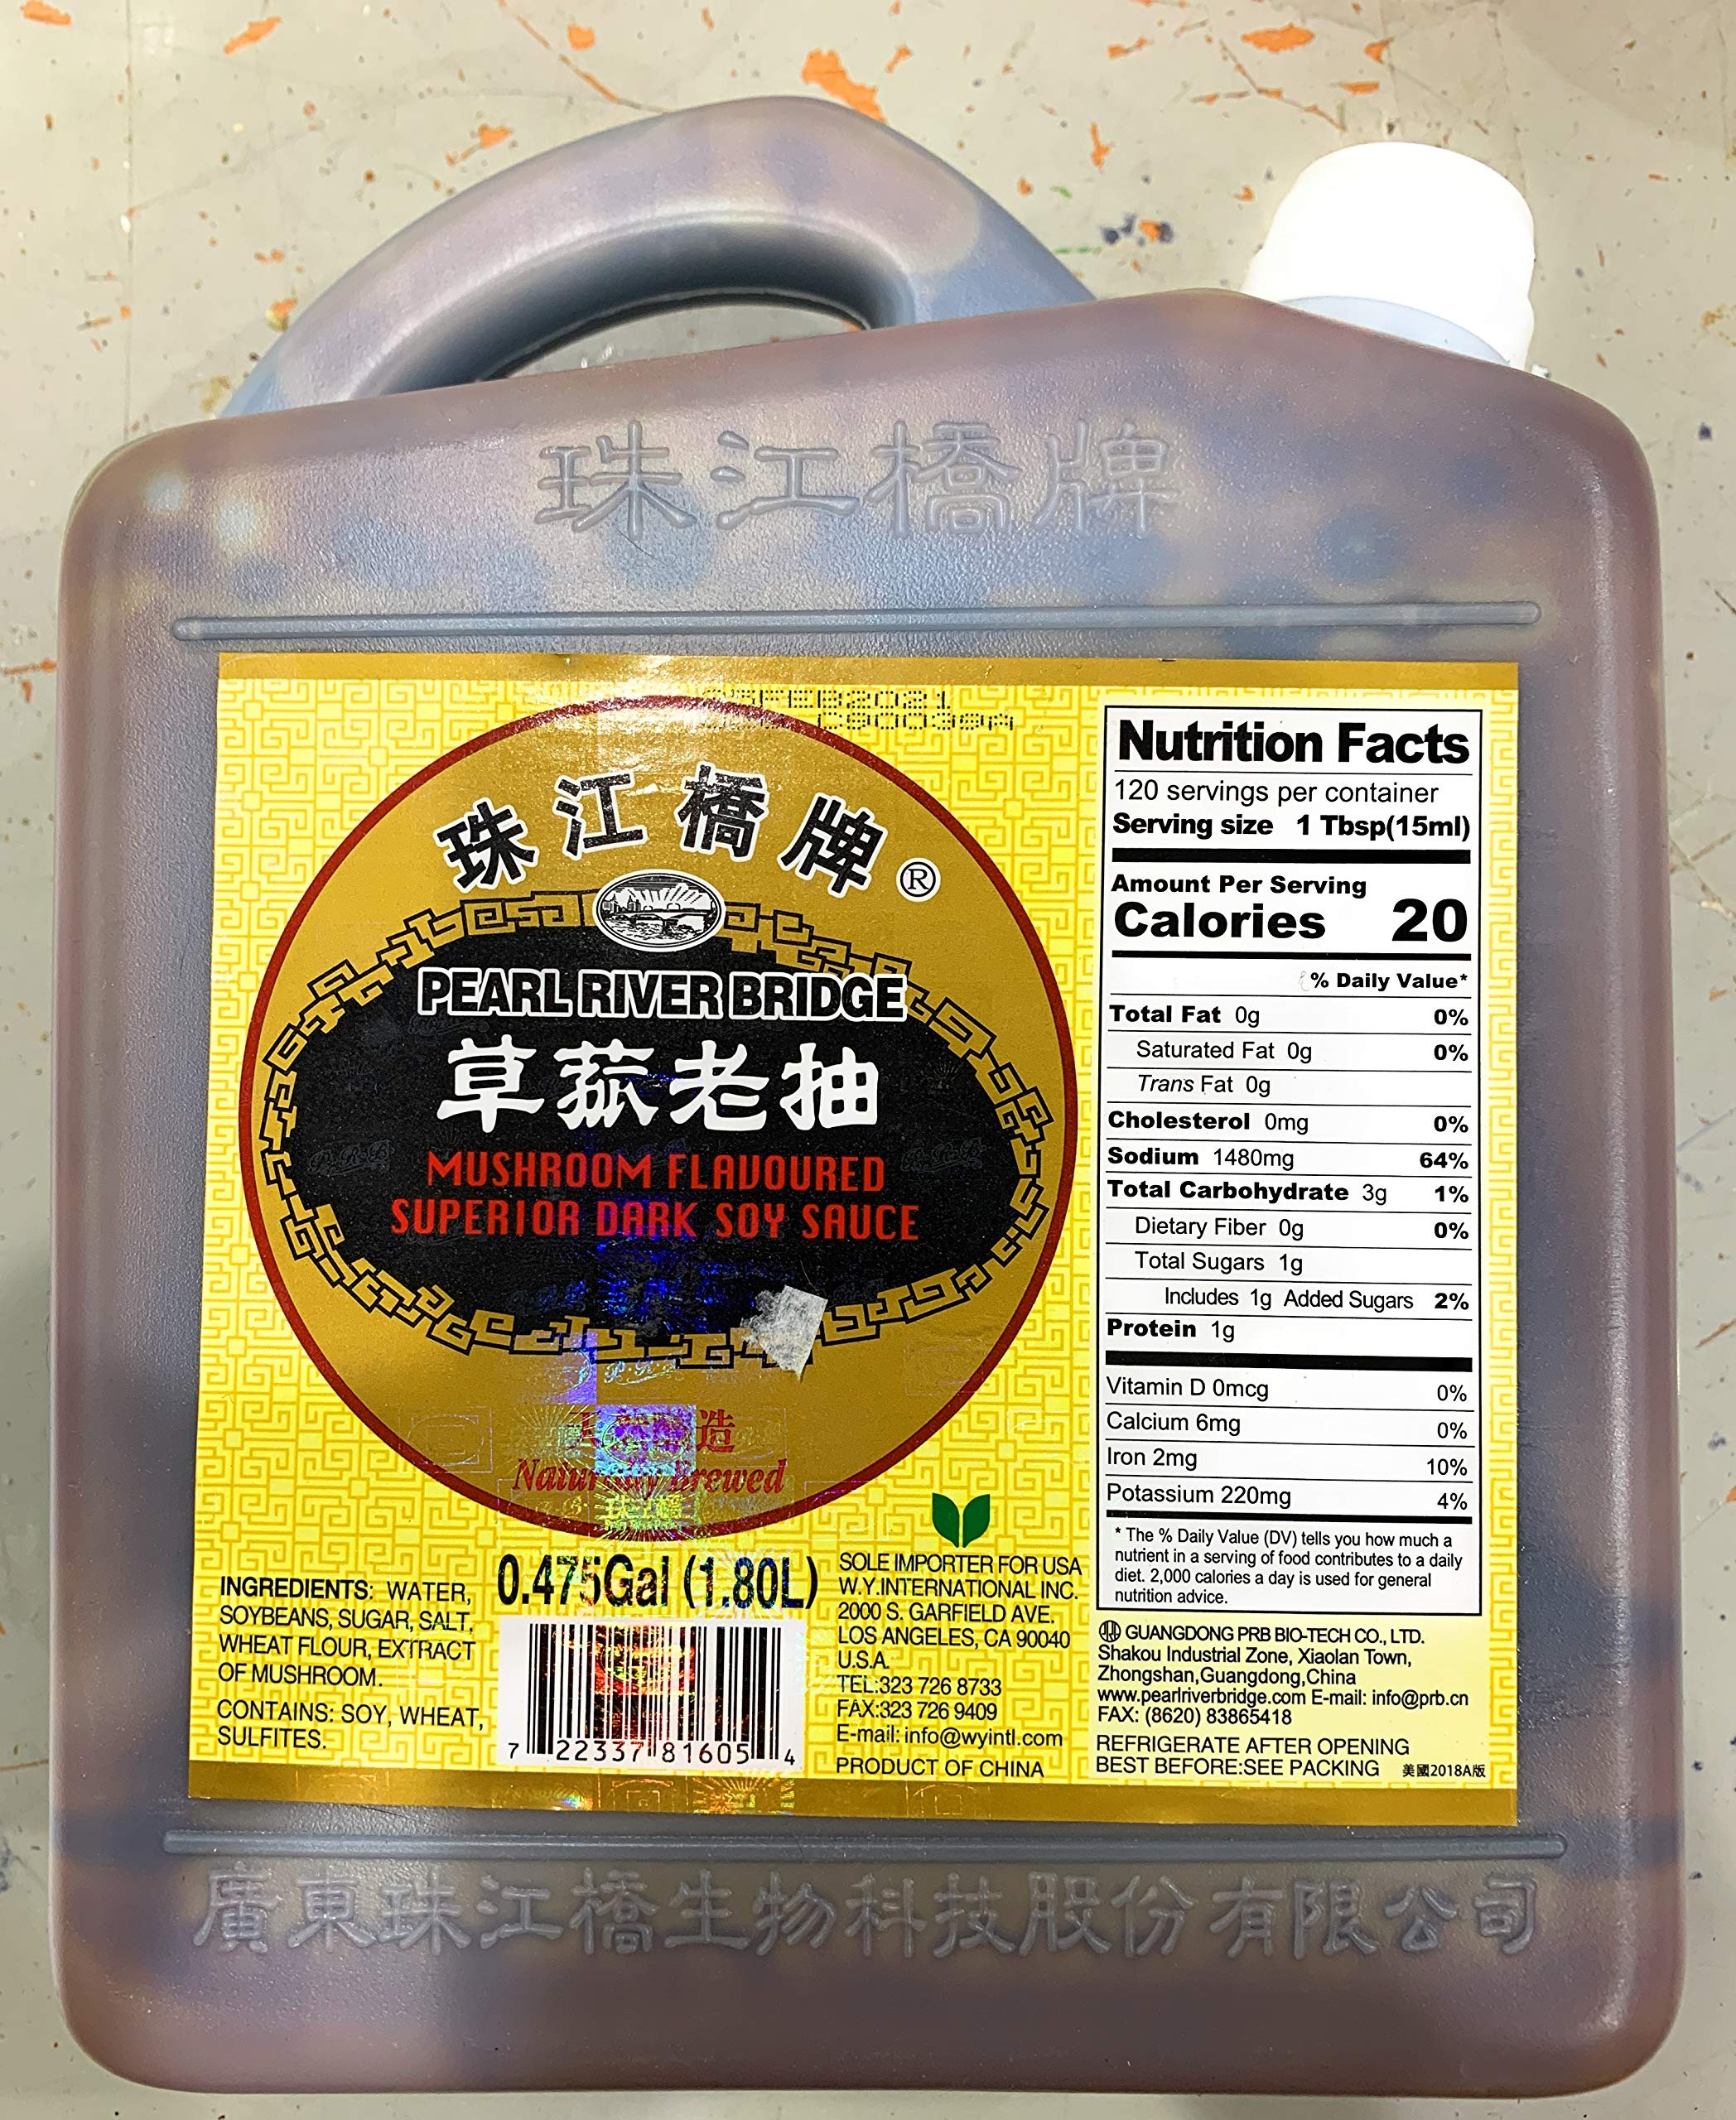
Item Name: Pearl River Bridge Superior Dark Soy Sauce, Mushroom, 60 Ounce
Bullet Point 1: 60.58 oz
Bullet Point 2: Great for eggrolls
Bullet Point 3: Easy to use, resealable container
Bullet Point 4: Food service pack
Bullet Point 5: Great for Chefs
Bullet Point 6: Restaurant Supply
Value: 60.8
Unit: Fl Oz

Price: 21.98